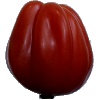
Label: Tomato Heart 1